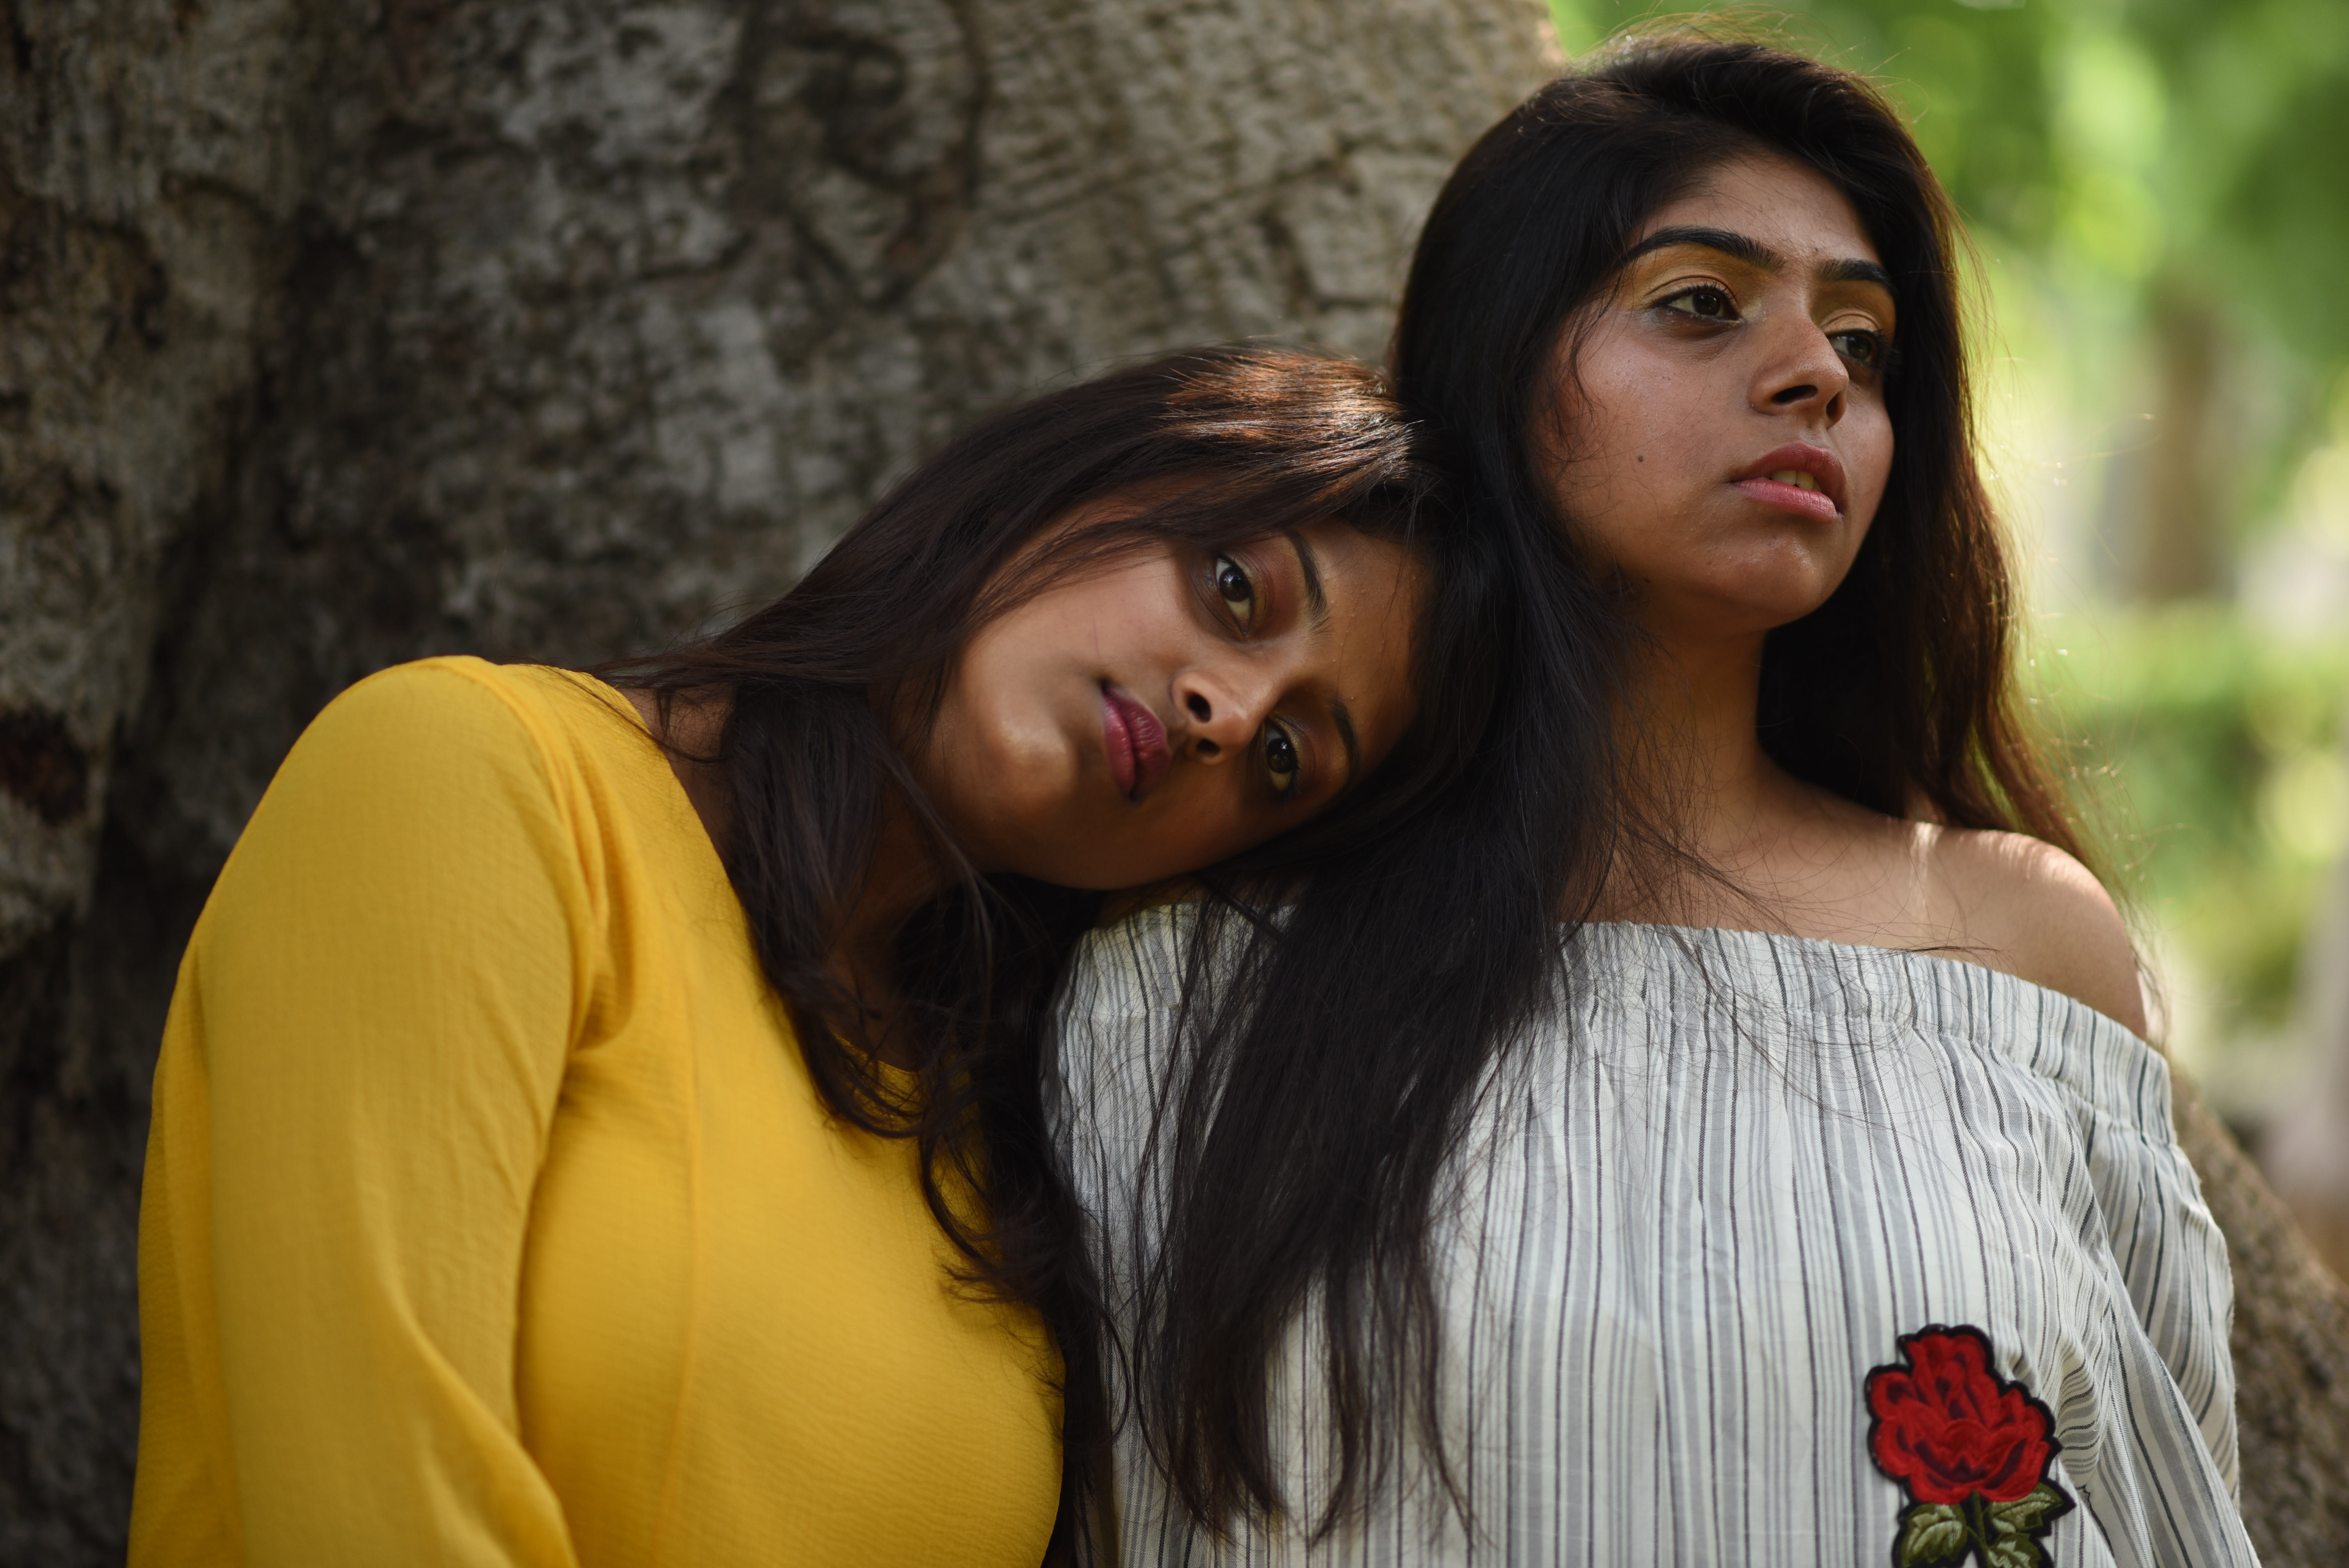
beauty, girl, lady, photography, eye, black hair, photo shoot, long hair, tree, brown hair, fun, friendship, abdomen, smile, trunk, plant